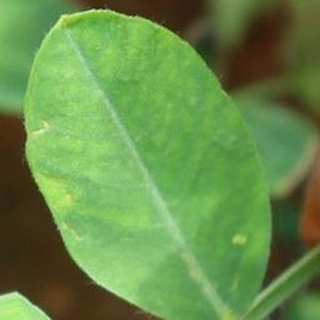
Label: healthy_groundnut